Drug-impaired driving

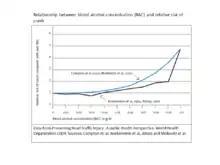
Relative risk of a crash based on blood alcohol levels

In the United States, 19 states have laws in effect that punish drug impaired driving. All states excluding West Virginia have a Drug Recognition Expert program. The following states have drug statutes enacted: